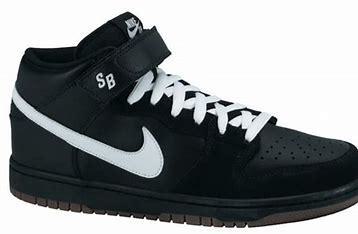
Brand: Nike
Model: Dunk Mid Pro SB